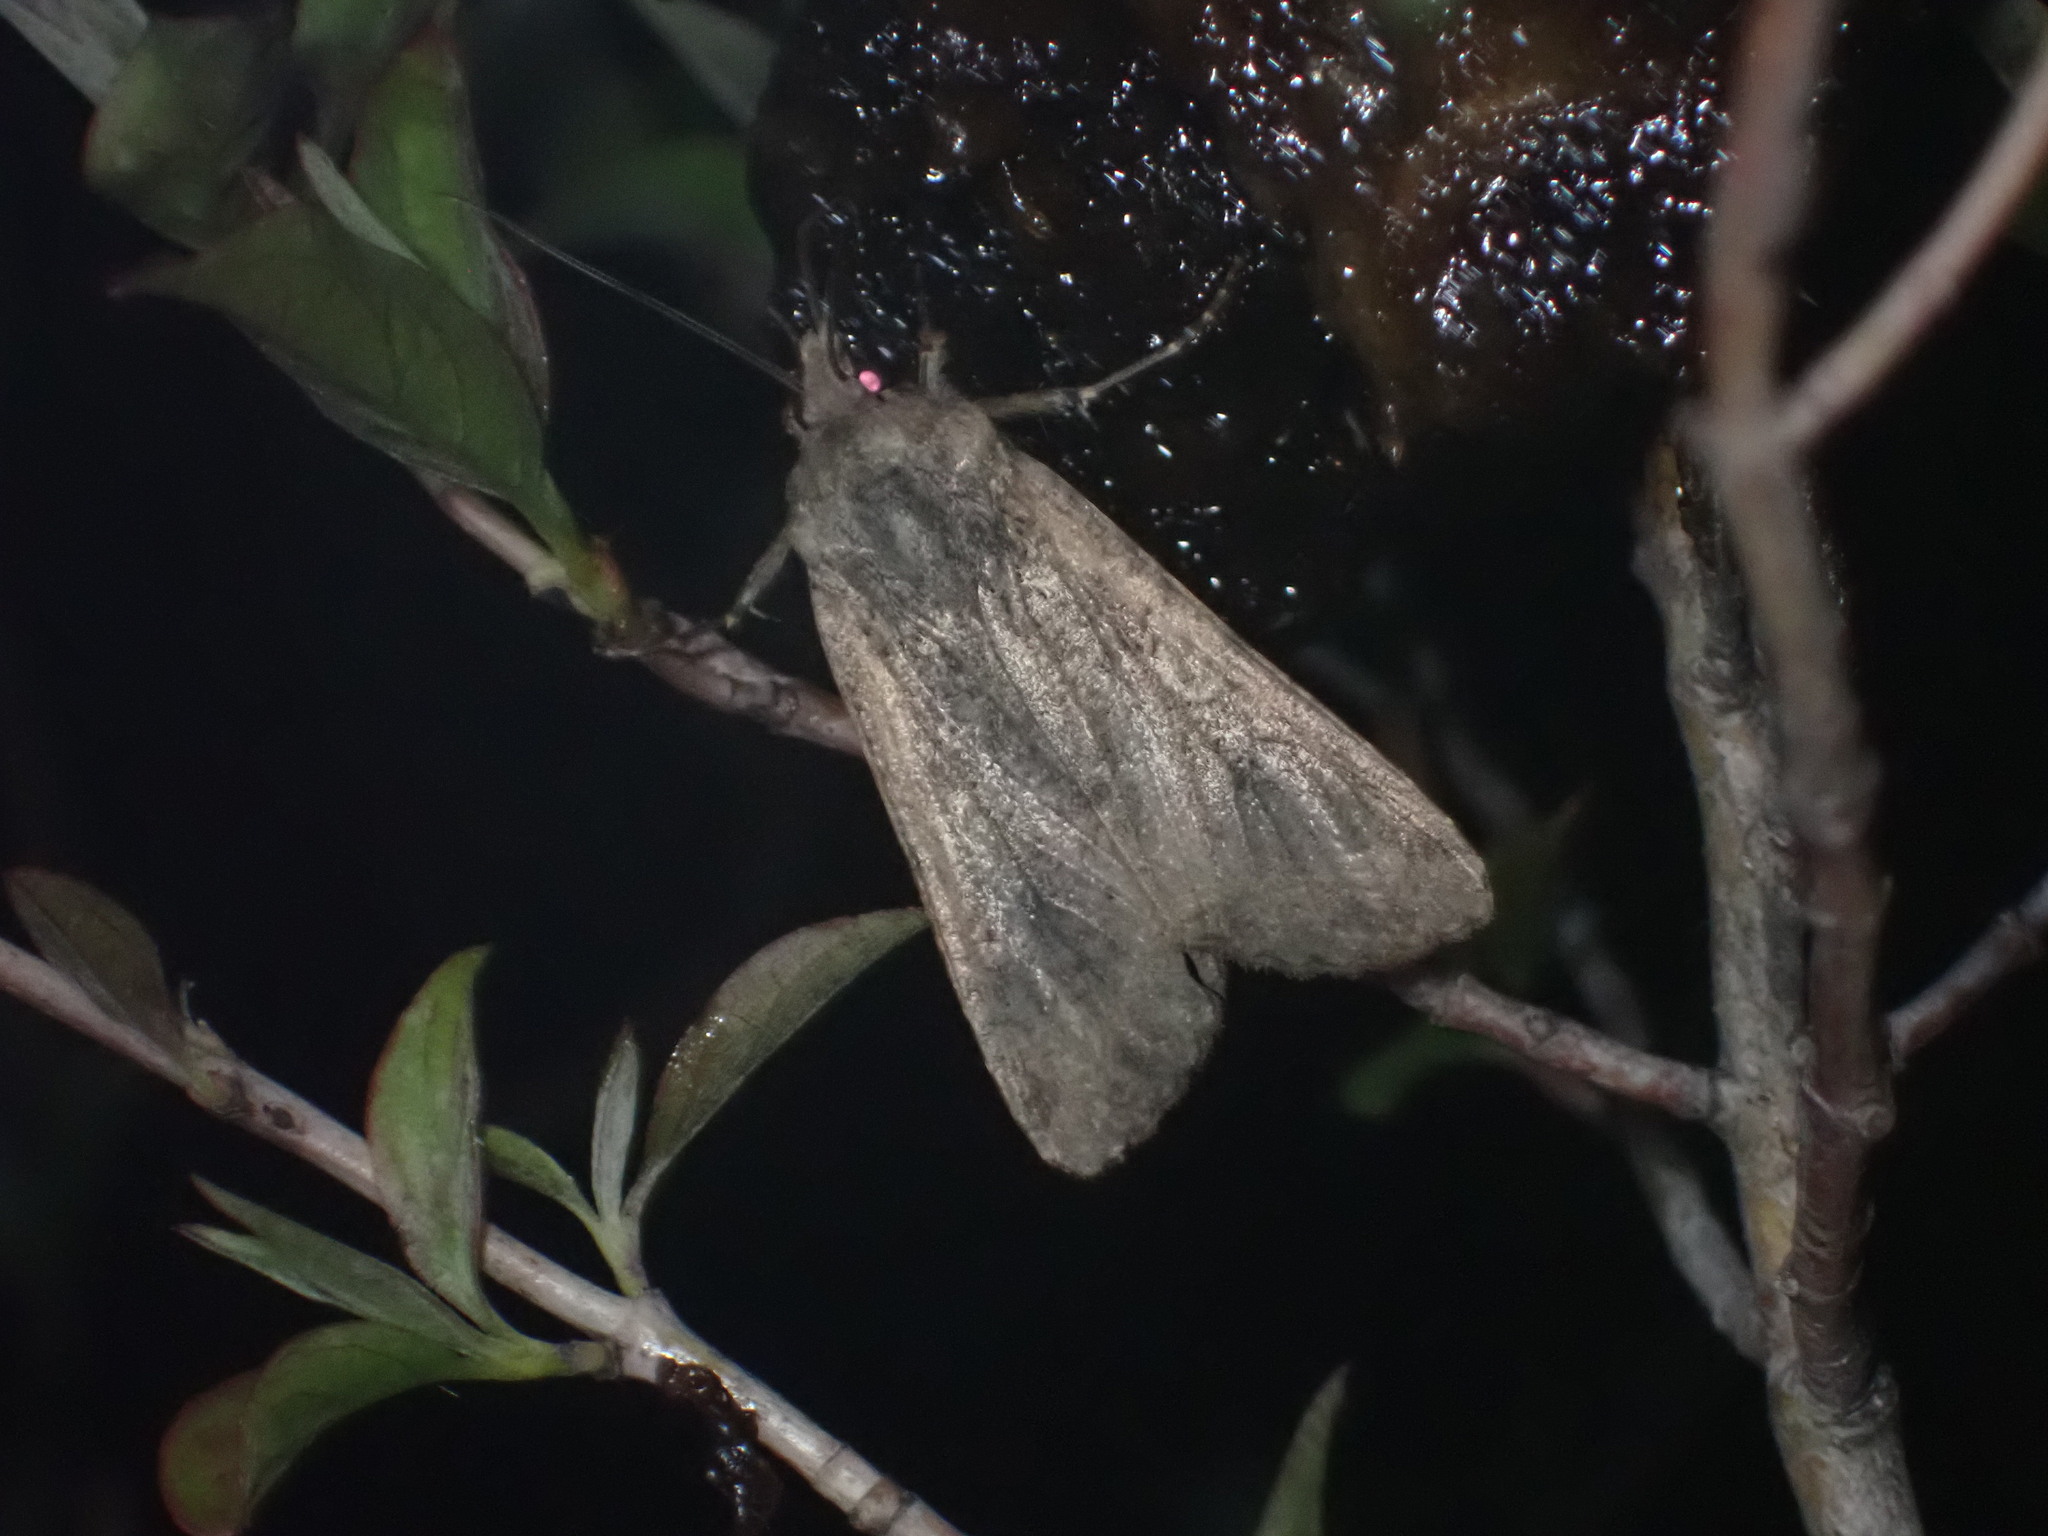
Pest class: cutworms